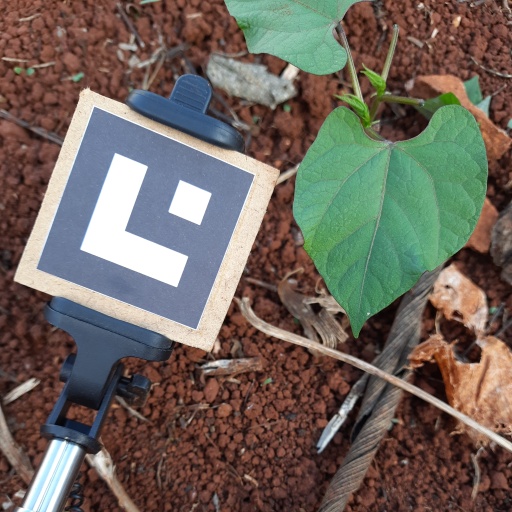
Observations: wavy surface, no eating holes, under shade